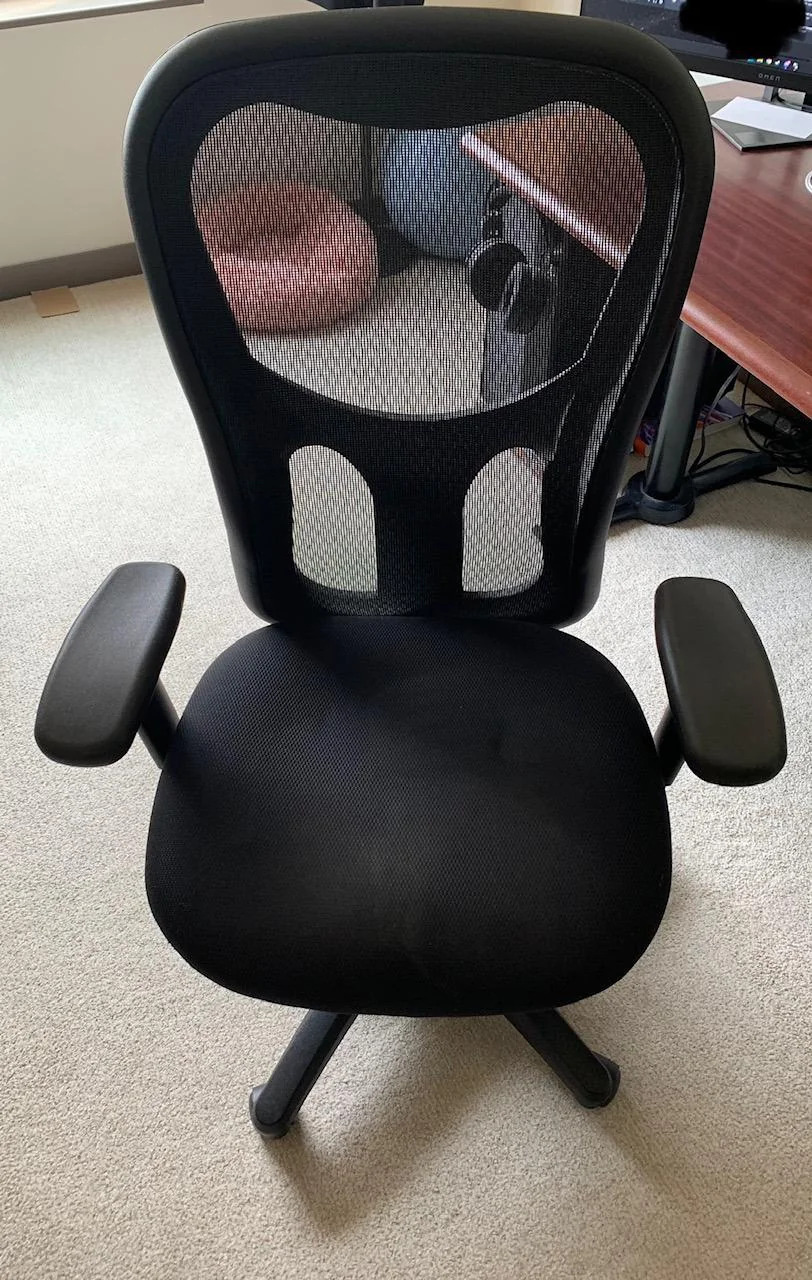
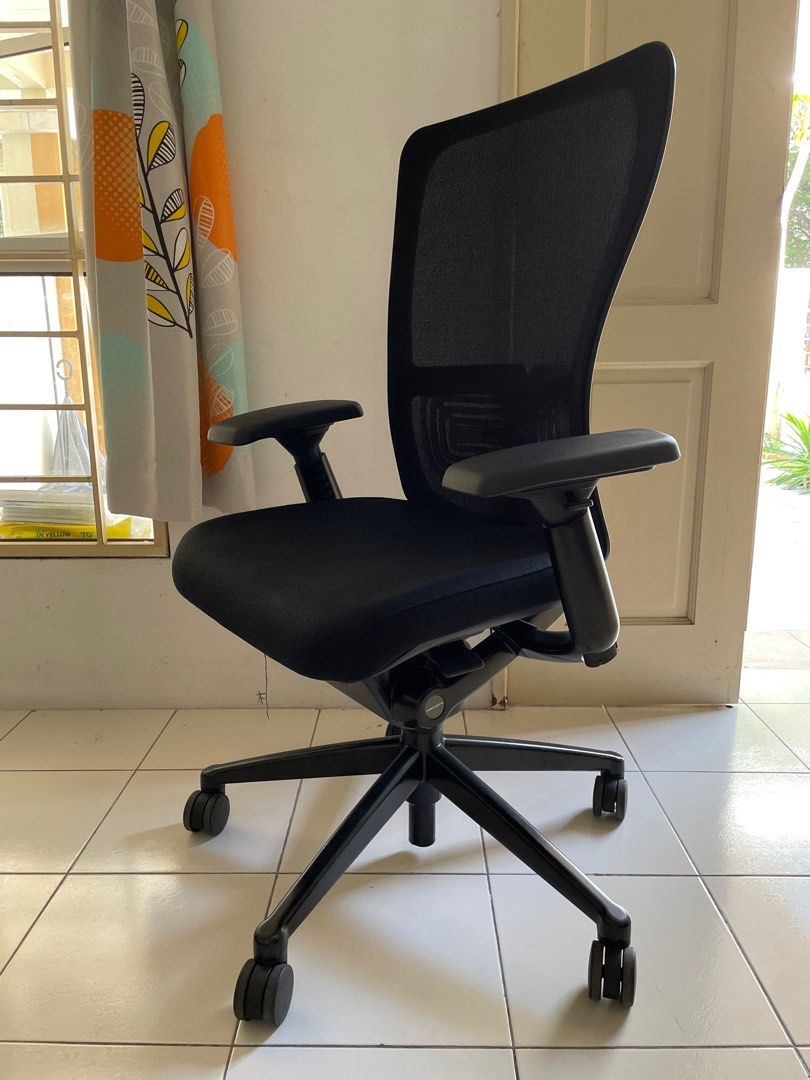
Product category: items_chair
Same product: no